Lorenzo's oil

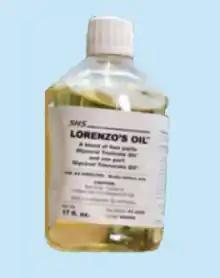
Bottle of Lorenzo's oil

Lorenzo's oil is a liquid solution made of 4 parts glycerol trioleate and 1 part glycerol trierucate, which are the triacylglycerol forms of oleic acid and erucic acid. It is prepared from olive oil and rapeseed oil.